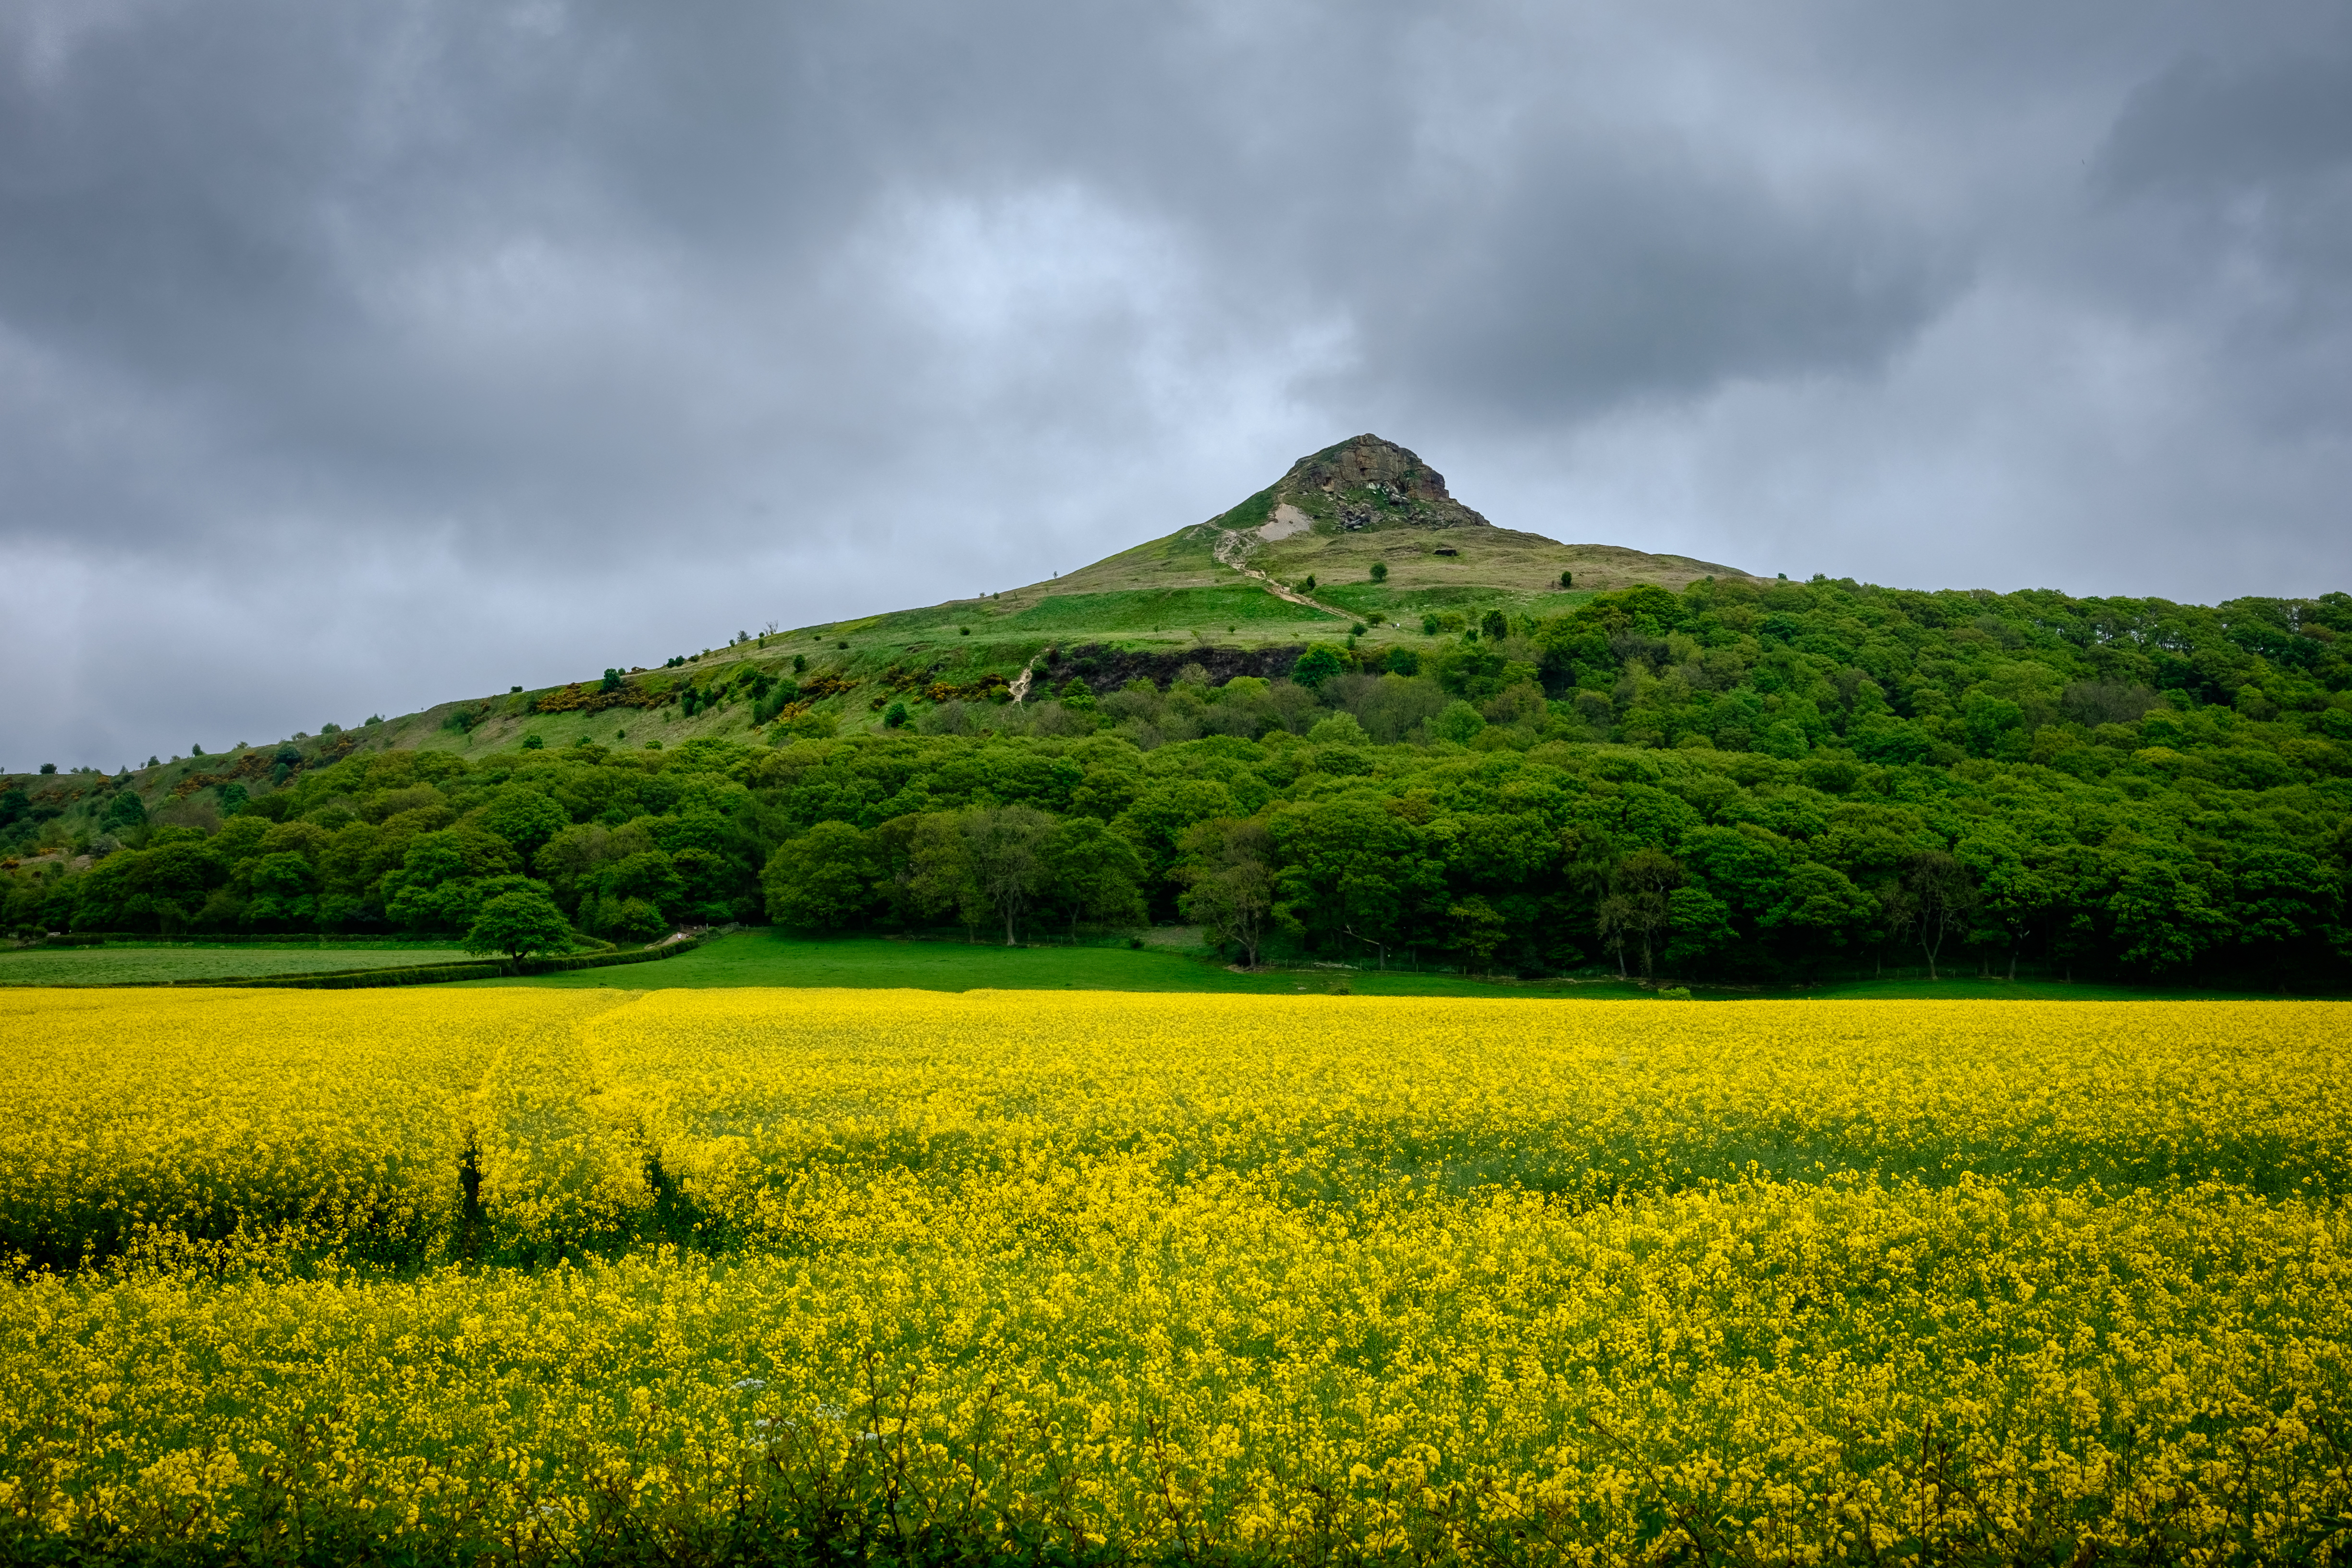
landscape, nature, grass, horizon, mountain, cloud, plant, sky, field, meadow, prairie, countryside, hill, flower, rural, food, produce, vegetable, yellow, agriculture, plain, rapeseed, wildflower, trees, england, yorkshire, north, clouds, grassland, plateau, habitat, canola, ecosystem, brassica, rural area, roseberry, flowering plant, natural environment, geographical feature, grass family, mountainous landforms, land plant, mustard plant